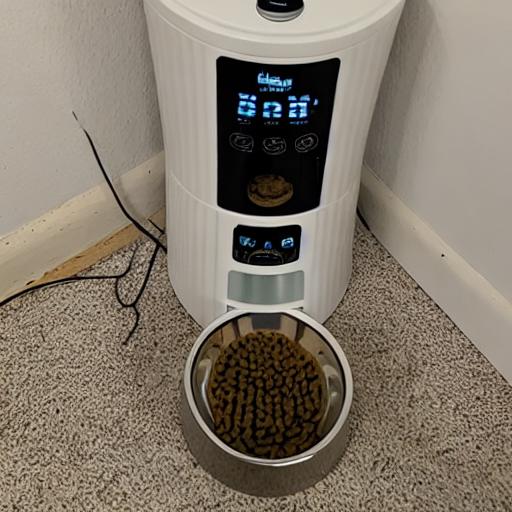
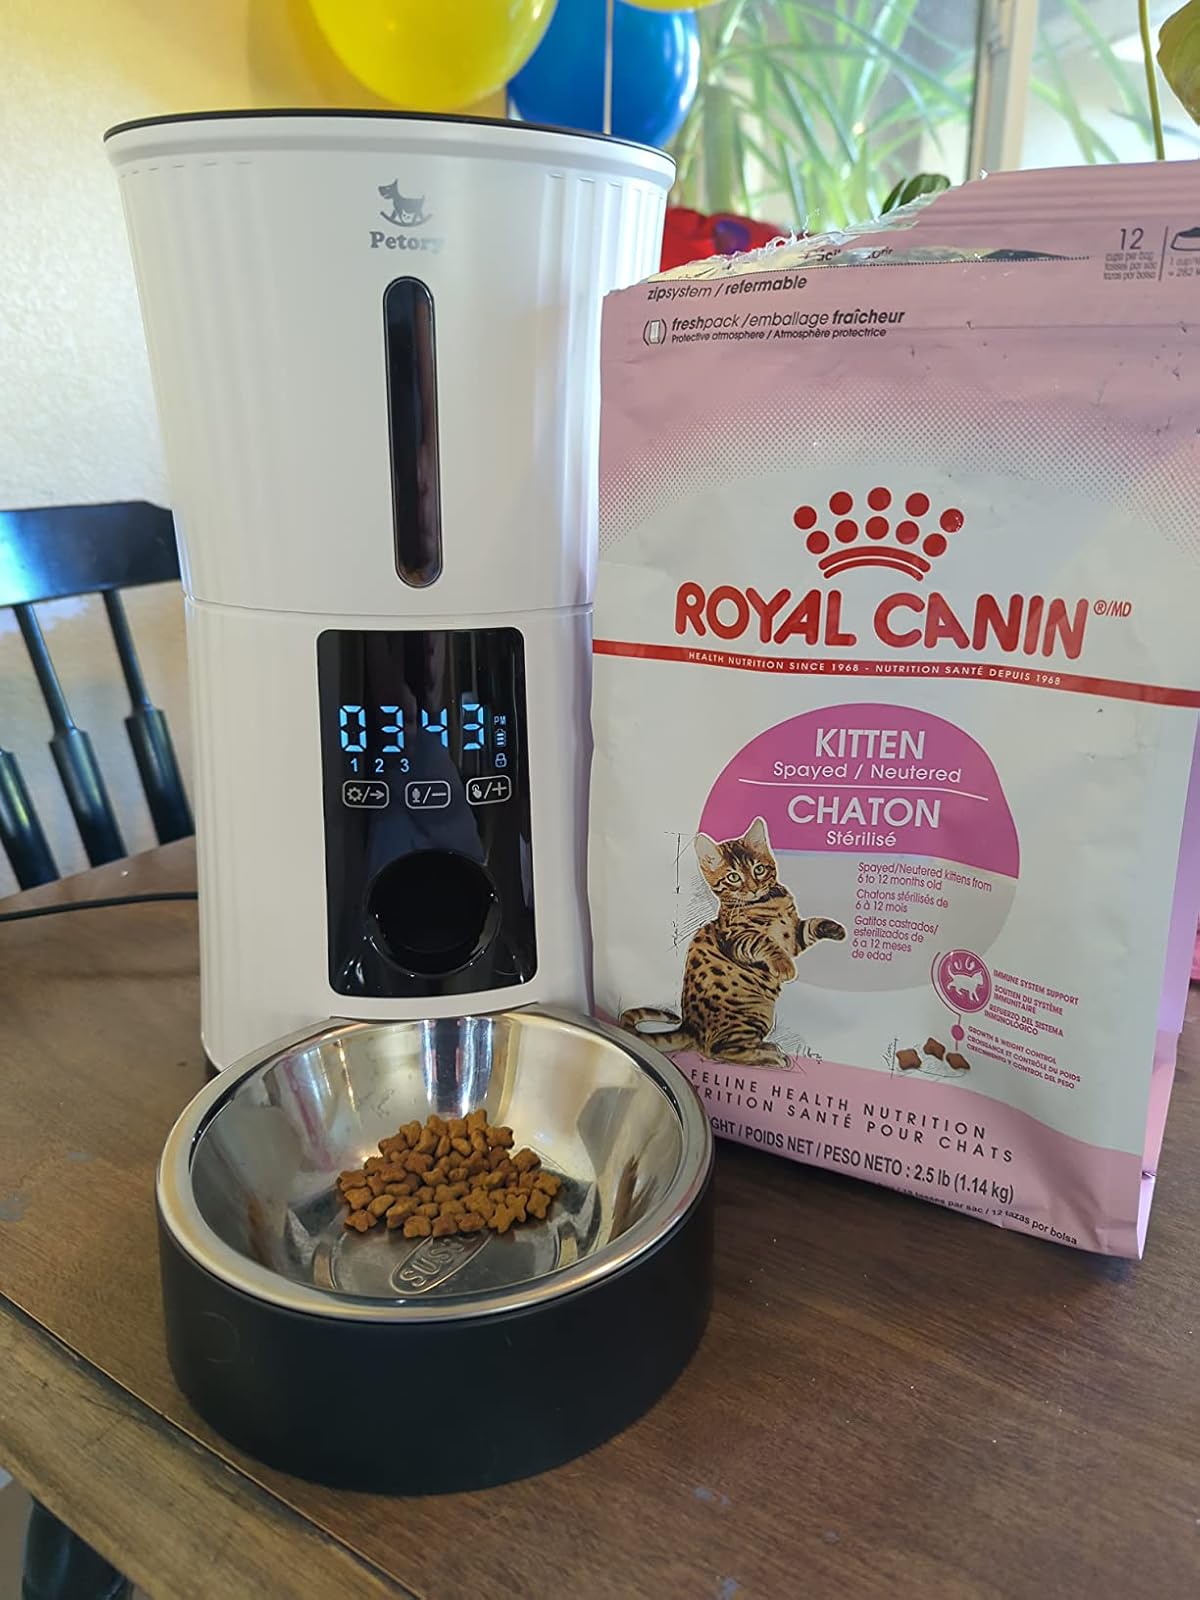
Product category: items_feeder
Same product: no